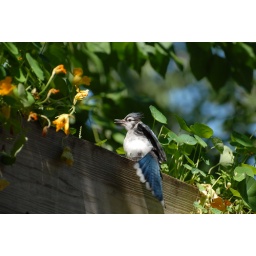
Blue Jay burying something in the flower box